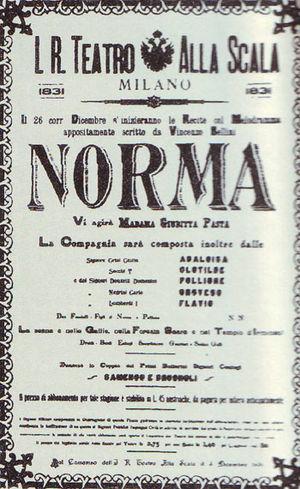
Norma est un opéra en deux actes de Vincenzo Bellini, sur un livret de Felice Romani, d'après la tragédie d'Alexandre Soumet Norma ou l'Infanticide. L'opéra fut créé le 26 décembre 1831 à la Scala de Milan sous la direction du compositeur avec Giuditta Pasta dans le rôle de Norma et Giulia Grisi dans celui de Adalgisa. Le rôle-titre était trop élevé pour Pasta et la première fut un échec. Après transposition d'un demi-ton, la quatrième représentation fut un triomphe.